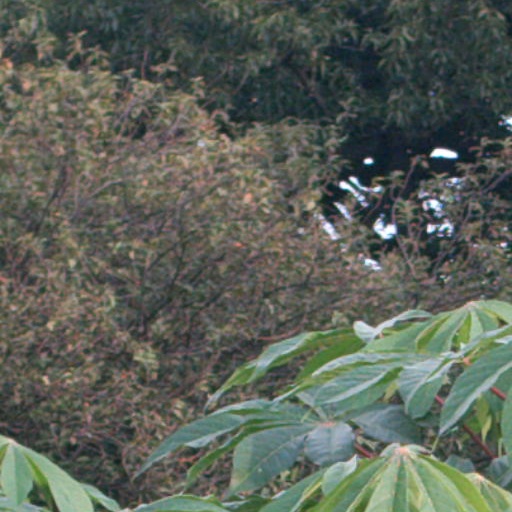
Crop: cassava